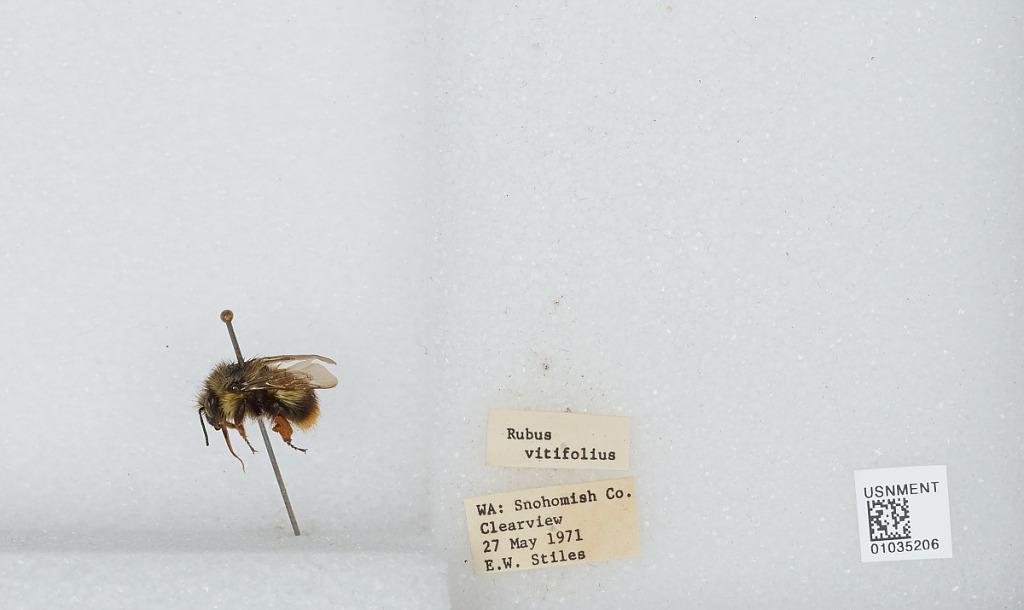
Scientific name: Bombus (Pyrobombus) mixtus Cresson
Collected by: E. Stiles
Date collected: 1971-5-27
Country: United States
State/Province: Washington
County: Snohomish
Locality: Clearview
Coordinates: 47.8292, -122.145